White-backed swallow

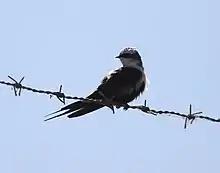
Sitting white-backed swallow

The white-backed swallow was formally described in 1841 by the English ornithologist John Gould based on a specimen collected on the banks of the Namoi River in New South Wales, Australia. Gould coined the binomial name "Hirundo leucosternus". The white-backed swallow is now the only species placed in the genus "Cheramoeca" that was introduced in 1851 by the German ornithologist Jean Cabanis. The genus name combines the Ancient Greek "khēramos" meaning "hole", "cleft" or "hollow" with "oikeō" meaning "to inhabit". The specific epithet is from the Ancient Greek "leukosternos" meaning "white-chested" (from "leukos" "white" and "sternon" meaning "breast"). Gould's spelling of the epithet is now considered to be incorrect. As a Latinised adjective the epithet should agree with a feminine genus name which means that the original binomial name should be written as "Hirundo leucosterna". The white-backed swallow is sometimes referred to as the "black-and-white swallow" or the "white-breasted swallow". Phylogenetic analysis has shown that the white-backed swallow is most closely related to the grey-rumped swallow ("Pseudhirundo griseopyga") that is widely distributed across Africa.